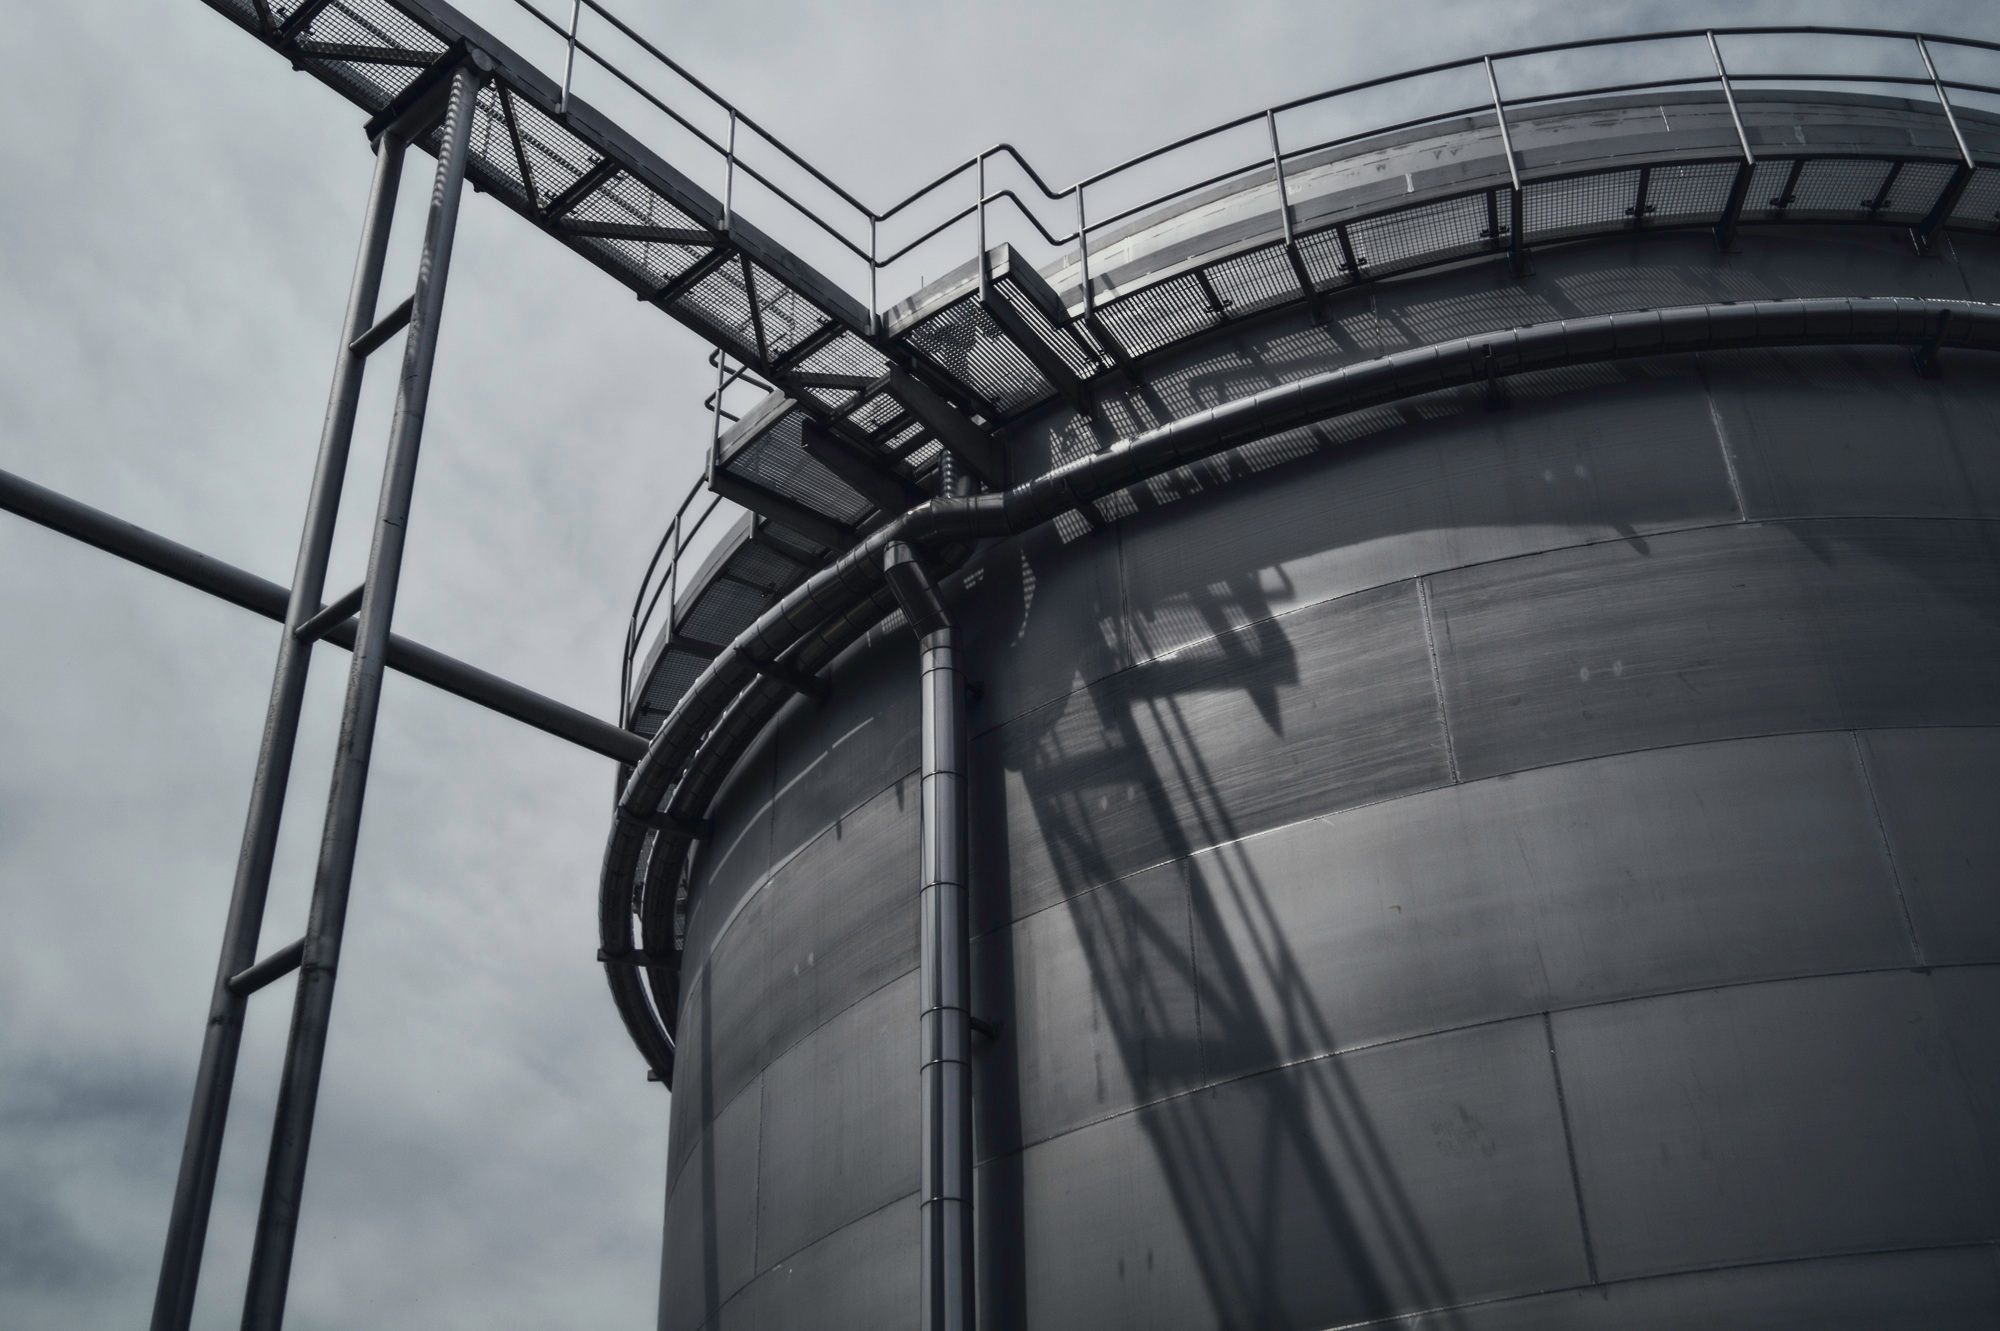
black and white, architecture, structure, steel, construction, line, facade, monochrome, engineering, huge, handrails, monochrome photography, walkways, storage tank, steelwork, handrailing